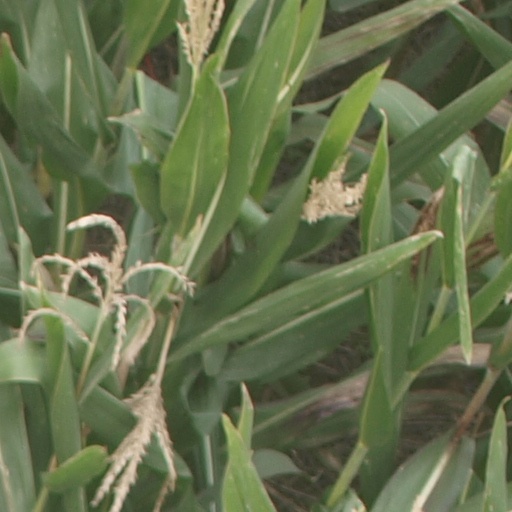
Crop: maize; corn